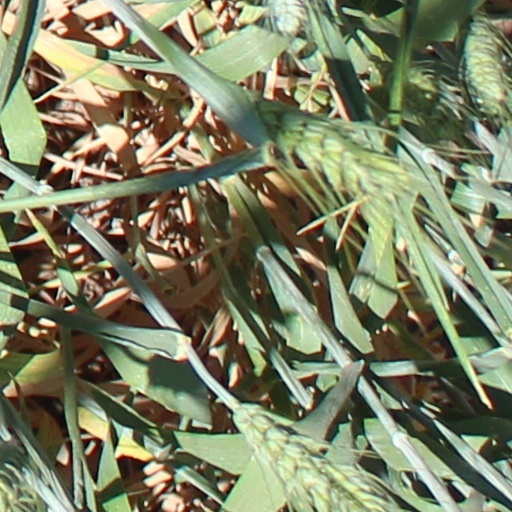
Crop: wheat